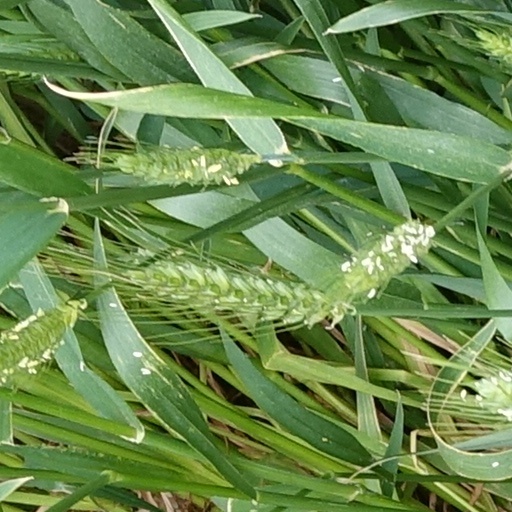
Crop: wheat